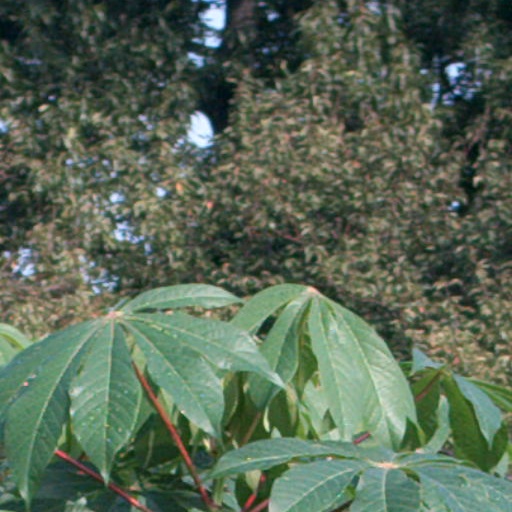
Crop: cassava